Yasuhiro Nakasone

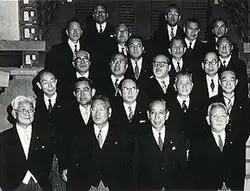
Nakasone's first cabinet role was as Minister of Science and Technology in the reshuffled Second Kishi Cabinet in 1959. He can be seen at the centre of the fourth row from the front.

He stand in the 1949 general election as a Democratic Party candidate. He campaigned on a nationalist platform, arguing for an enlarged Self-Defence Force, to amend Article 9 of the Japanese Constitution (which outlawed war as a means to settling international disputes), and to revive Japanese patriotism, especially in reverence for the Emperor. He entered the Japanese Diet as a member of the House of Representatives for the Democratic Party. "As a freshman lawmaker in 1951, he delivered a 28-page letter to General MacArthur criticising the occupation, a brazen move. The General angrily threw the letter in [the] bin, Yasuhiro was later told. This stand established [Yasuhiro Nakasone's] credentials as a right-wing politician." He gained brief notoriety in 1952 for blaming Emperor Hirohito for Japan's defeat in the war. In 1955, at Nakasone's urging, the government granted the equivalent of $14,000,000 to the Agency for Industrial Science and Technology to begin nuclear power research. Nakasone rose through the LDP's ranks, becoming Minister of Science in 1959 under the government of Nobusuke Kishi, then Minister of Transport in 1967, Director General of the Japan Defense Agency from 1970 to 1971, Minister of International Trade and Industry in 1972 and Minister of Administration in 1981.